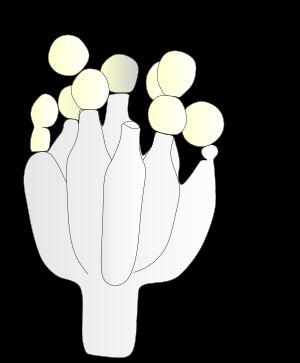
Une conidie est une spore assurant la multiplication asexuée des champignons et non capable de mobilité autonome.
Les Ascomycètes constituent une très vaste division de champignons supérieurs dont le nombre d'espèces connues double tous les dix ans, près de 65 000 en 2016. Ils sont caractérisés par la formation des spores à l'intérieur de cellules spéciales de forme cylindrique à globuleuse, les asques, contenant le plus souvent 8 ascospores, parfois 4 ou une autre puissance de 2, et jusqu'à plus de 1000 chez certains coprophiles.